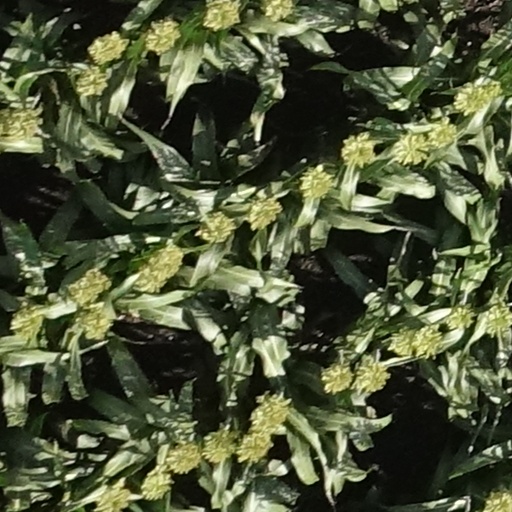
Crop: sorghum